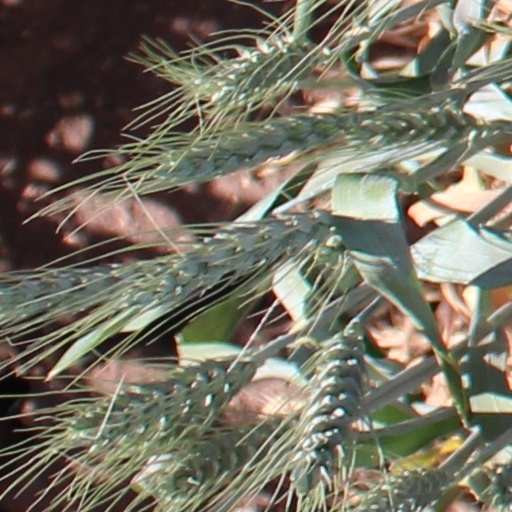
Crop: wheat